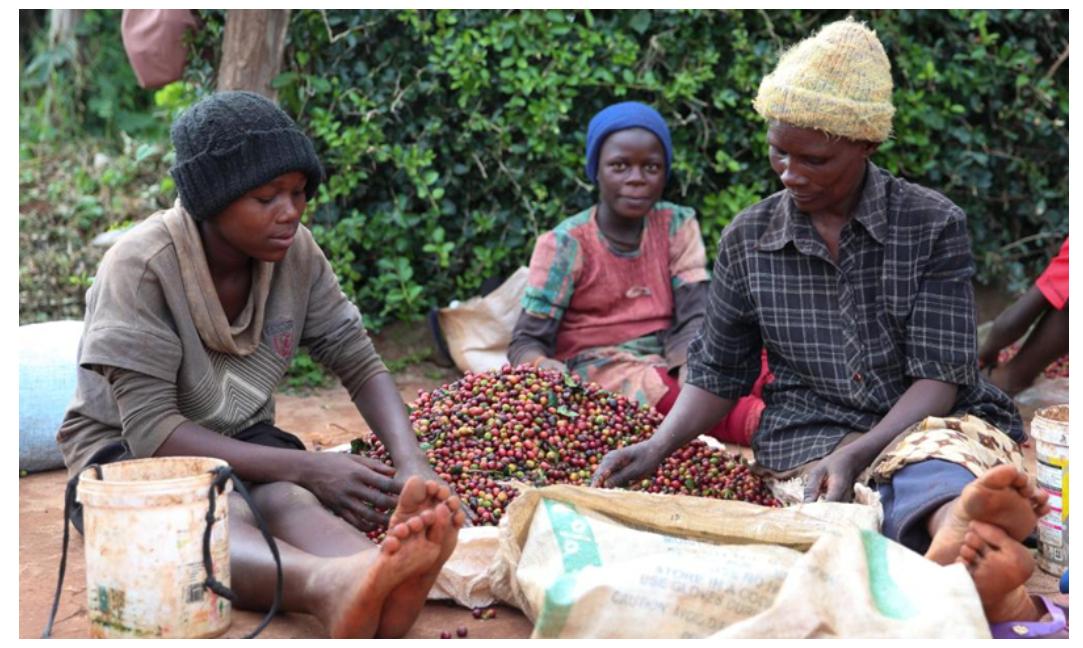
Wakulima wakiwa katika mazingira ya shamba wameketi chini wakichambua mbegu za zao la kahawa, ambazo wamezichuma na kuhifadhi katika magunia zilizo nzuri kisha kupelekwa masokoni kwa ajili ya kuuzwa.